Istro-Romanians

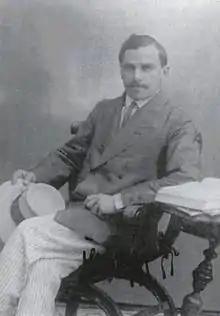
Andrei Glavina, "Apostle of the Istro-Romanians", in 1920

At the beginning of the 20th century, the Istro-Romanian from Šušnjevica Andrei Glavina returned to Istria from Romania (where he studied at the Alexandru Ioan Cuza University of Iași) to awaken the identity of his people. This person is known for writing the first work entirely in Istro-Romanian in collaboration with Diculescu, (Calendar of the Romanians of Istria), published in 1905. During the first years of the century, he promoted campaigns in newspapers and tried to contact with deputies of Austria-Hungary, without success due to the Croatian pressure. Nevertheless, after the First World War, Istria was annexed to the Kingdom of Italy. Glavina made the same request again, which was accepted immediately. Glavina became leader of the school of Frascati-Susgnevizza (Šušnjevica), which was named (in Romanian, "Emperor Trajan") and became very popular, reaching 443 students at its peak. The textbooks were in Romanian and Italian, but the classes were taught in the local language. He also became mayor of the municipality of Valdarsa (an Italian name for Šušnjevica), a municipality created to unify all the Istro-Romanian villages south of the Učka, with 2,301 inhabitants during its establishment. He improved the economic conditions of the villages and worked on their infrastructure. Glavina died in 1925 from tuberculosis, which led to the closure of the school and its replacement by an Italian one. Due to his efforts for the preservation of the language and culture of the Istro-Romanians, Glavina is known as the "Apostle of the Istro-Romanians". Four years before his death, an Italian official census registered 1,644 ethnic Istro-Romanians in Istria.